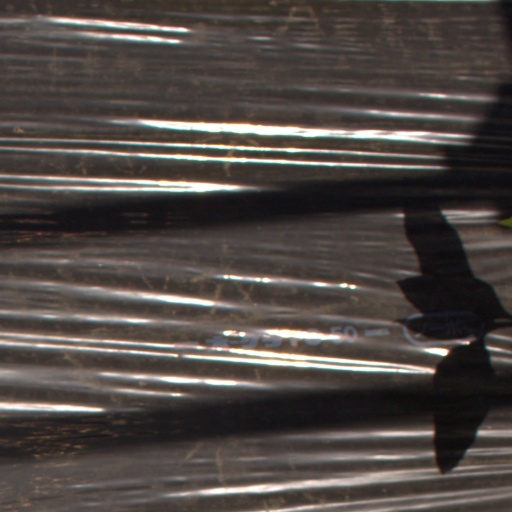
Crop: Jerusalem artichoke